Kepler-12b

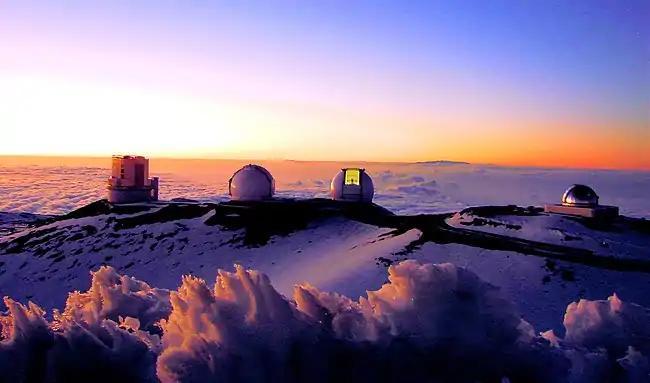
The Keck Observatory collected observations to prove that Kepler-12b's signal was not actually caused by an eclipsing binary.

The Kepler Follow-up Program (KFOP) worked to verify the existence of the planet. KFOP used the W.M. Keck Observatory's Keck I telescope to prove that Kepler-12 was not an eclipsing binary star (a possible false positive that mimics the transit signal). The WIYN Observatory, which was used for speckle imaging, supported Keck's findings and verified that the signal caused by KOI-20 was not caused by a nearby background star's interference. Adaptive optics imaging in the near-infrared was obtained on September 9, 2009 with the Palomar Observatory's PHARO camera on the Hale Telescope confirmed both the WIYN and Keck findings.